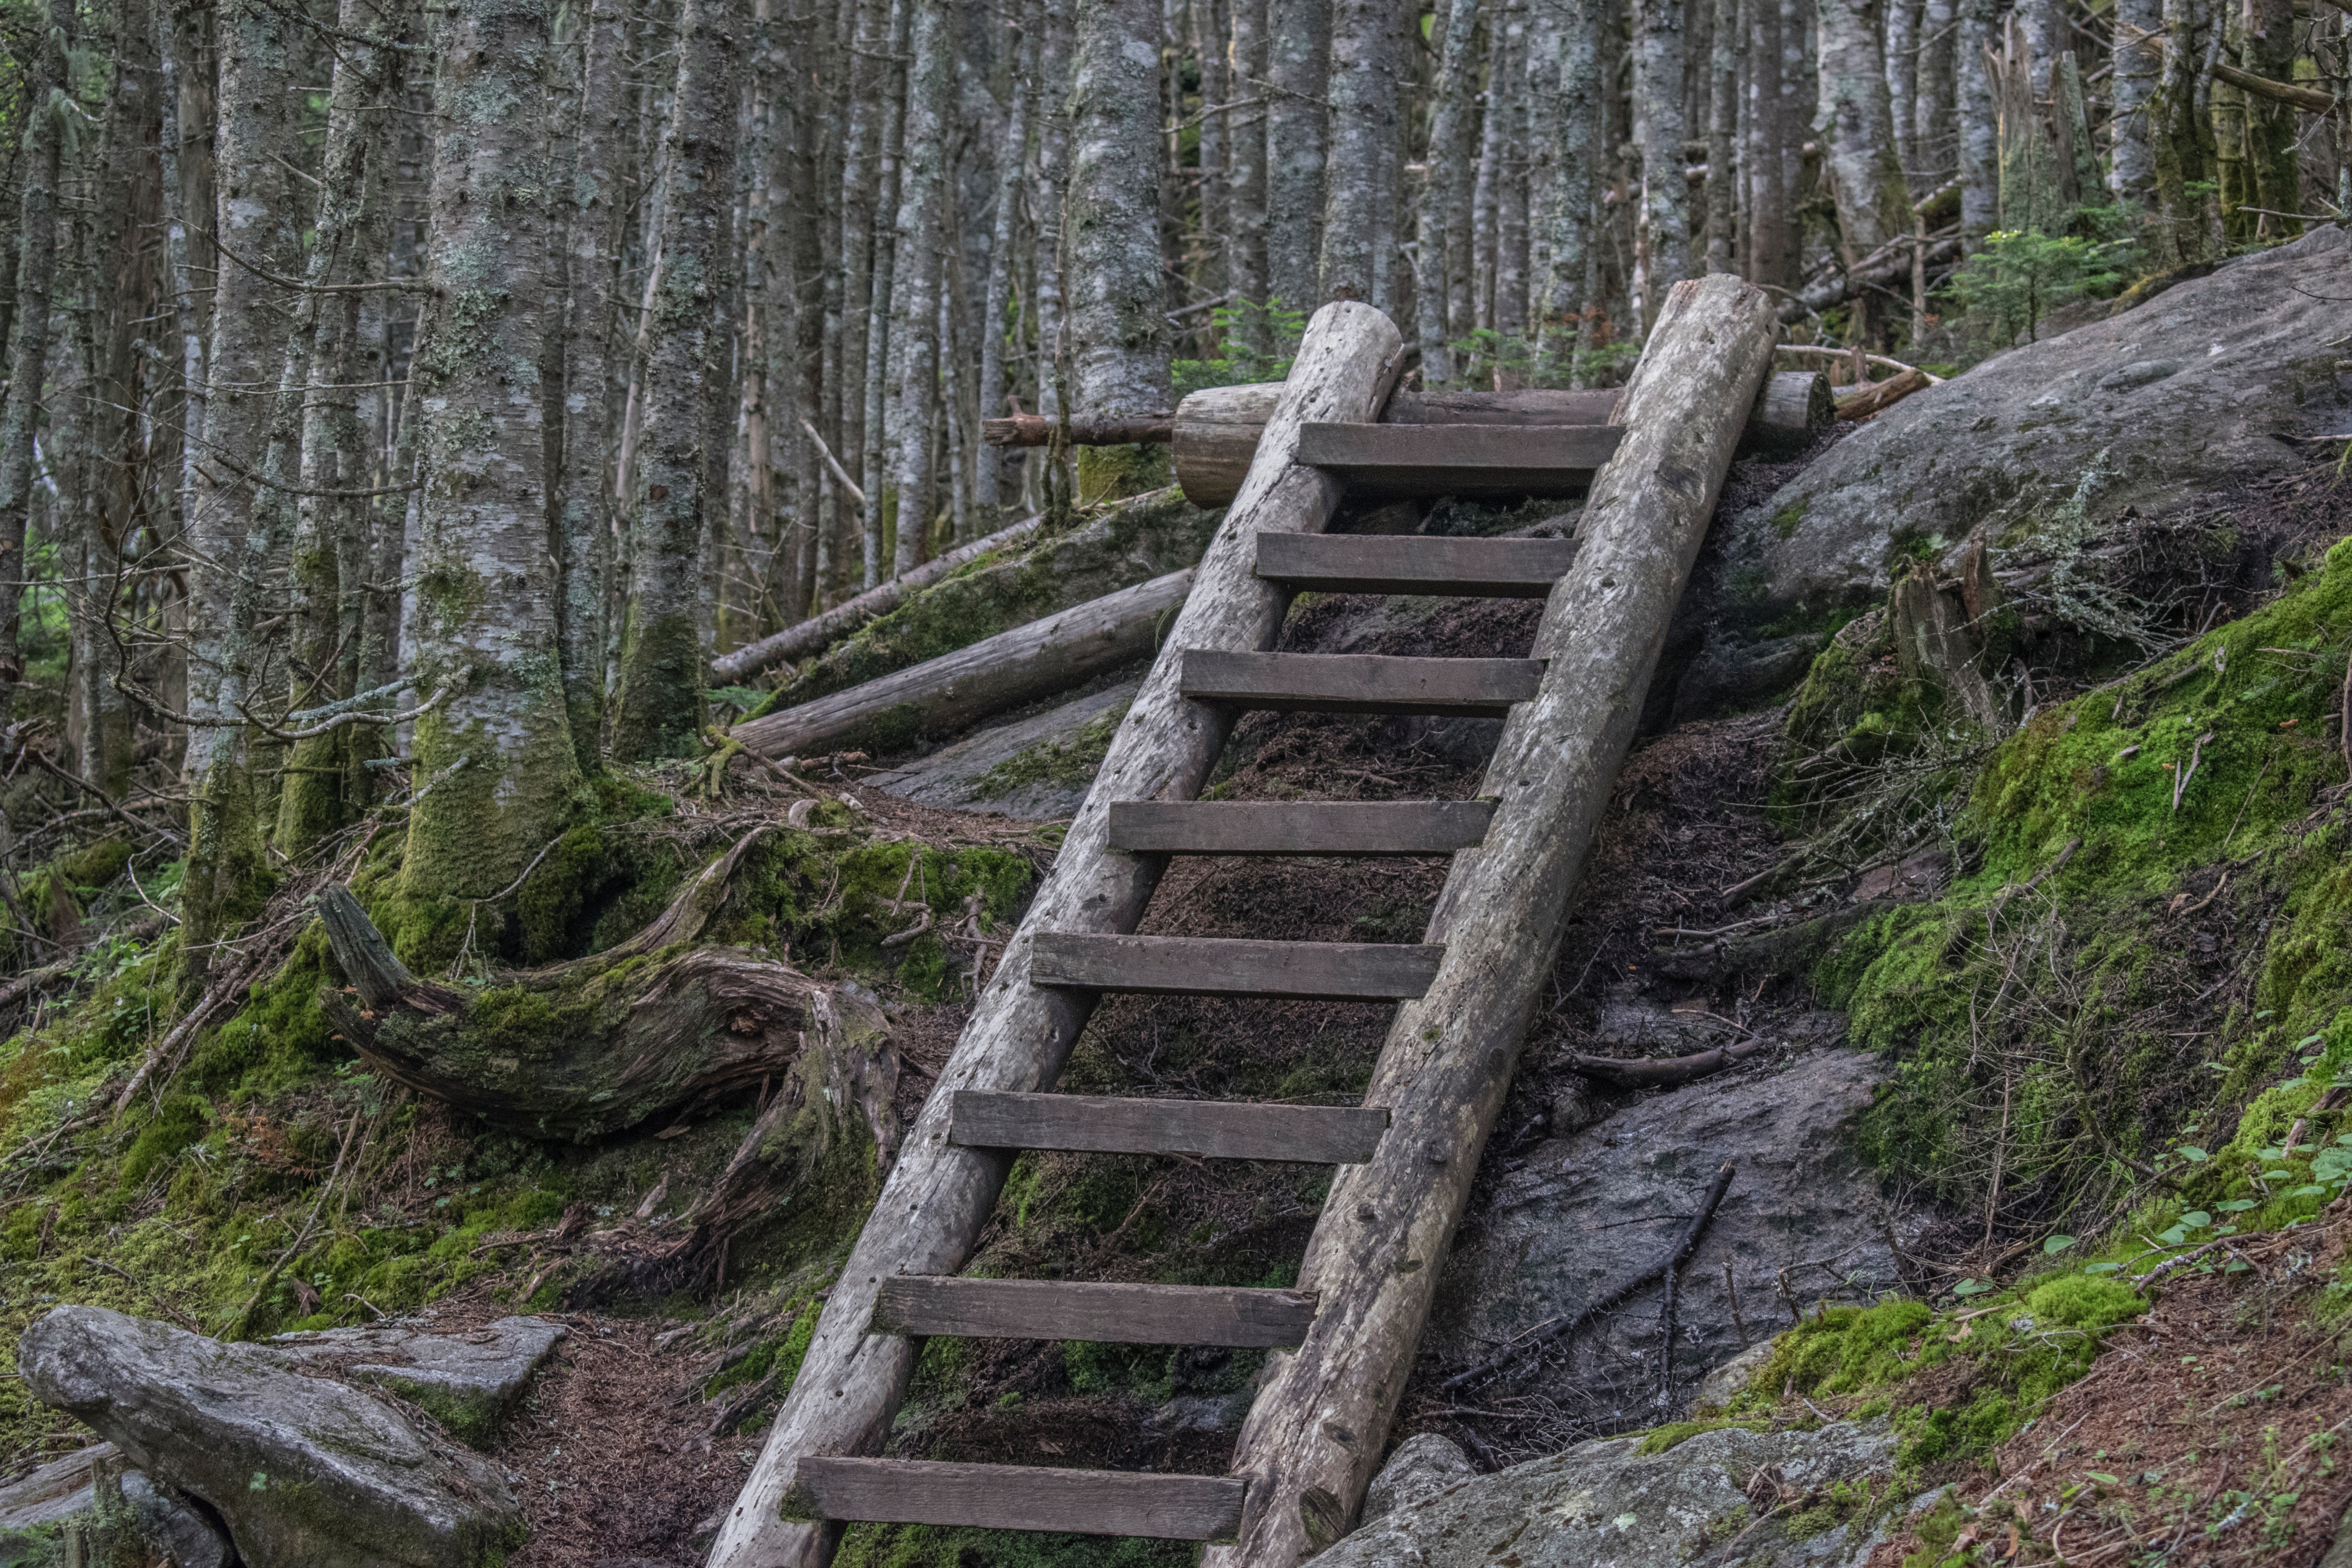
forest, rock, wilderness, trail, terrain, ridge, ravine, woodland, habitat, mountain pass, nonbuilding structure